Scawfell Island leaf-tailed gecko

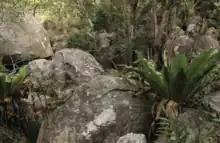
Habitat of "Phyllurus fimbriatus"

Though little is currently known about the behaviour of this gecko, it was noted that the species can be seen on rock surfaces at night, and likely retreats into the crevices of rocks and boulders during the day.